Deportation of the Crimean Tatars

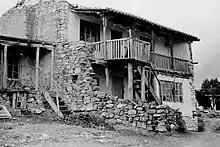
An empty Tatar home in Crimea, photographed in 1968

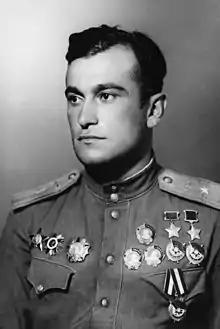
Amet-khan Sultan was a highly decorated Crimean Tatar flying ace who was twice awarded the title of Hero of the Soviet Union. Amet-khan was one of the first people in the Soviet Union to publicly request the rehabilitation and right of return for the Crimean Tatars in 1956.

Stalin's government denied the Crimean Tatars the right to education or publication in their native language. Despite the prohibition, and although they had to study in Russian or Uzbek, they maintained their cultural identity. In 1956 the new Soviet leader, Nikita Khrushchev, held a speech in which he condemned Stalin's policies, including the mass deportations of various ethnicities. Still, even though many peoples were allowed to return to their homes, three groups were forced to stay in exile: the Soviet Germans, the Meskhetian Turks, and the Crimean Tatars. In 1954, Khrushchev allowed Crimea to be included in the Ukrainian Soviet Socialist Republic since Crimea is linked by land to Ukraine and not with the Russian SFSR. On 28 April 1956, the directive "On Removing Restrictions on the Special Settlement of the Crimean Tatars... Relocated during the Great Patriotic War" was issued, ordering a de-registration of the deportees and their release from administrative supervision. However, various other restrictions were still kept and the Crimean Tatars were not allowed to return to Crimea. Moreover, that same year the Ukrainian Council of Ministers banned the exiled Crimean Tatars, Greeks, Germans, Armenians and Bulgarians from relocating even to the Kherson, Zaporizhzhia, Mykolaiv and Odesa Oblasts in the Ukrainian SSR. The Crimean Tatars did not get any compensation for their lost property.